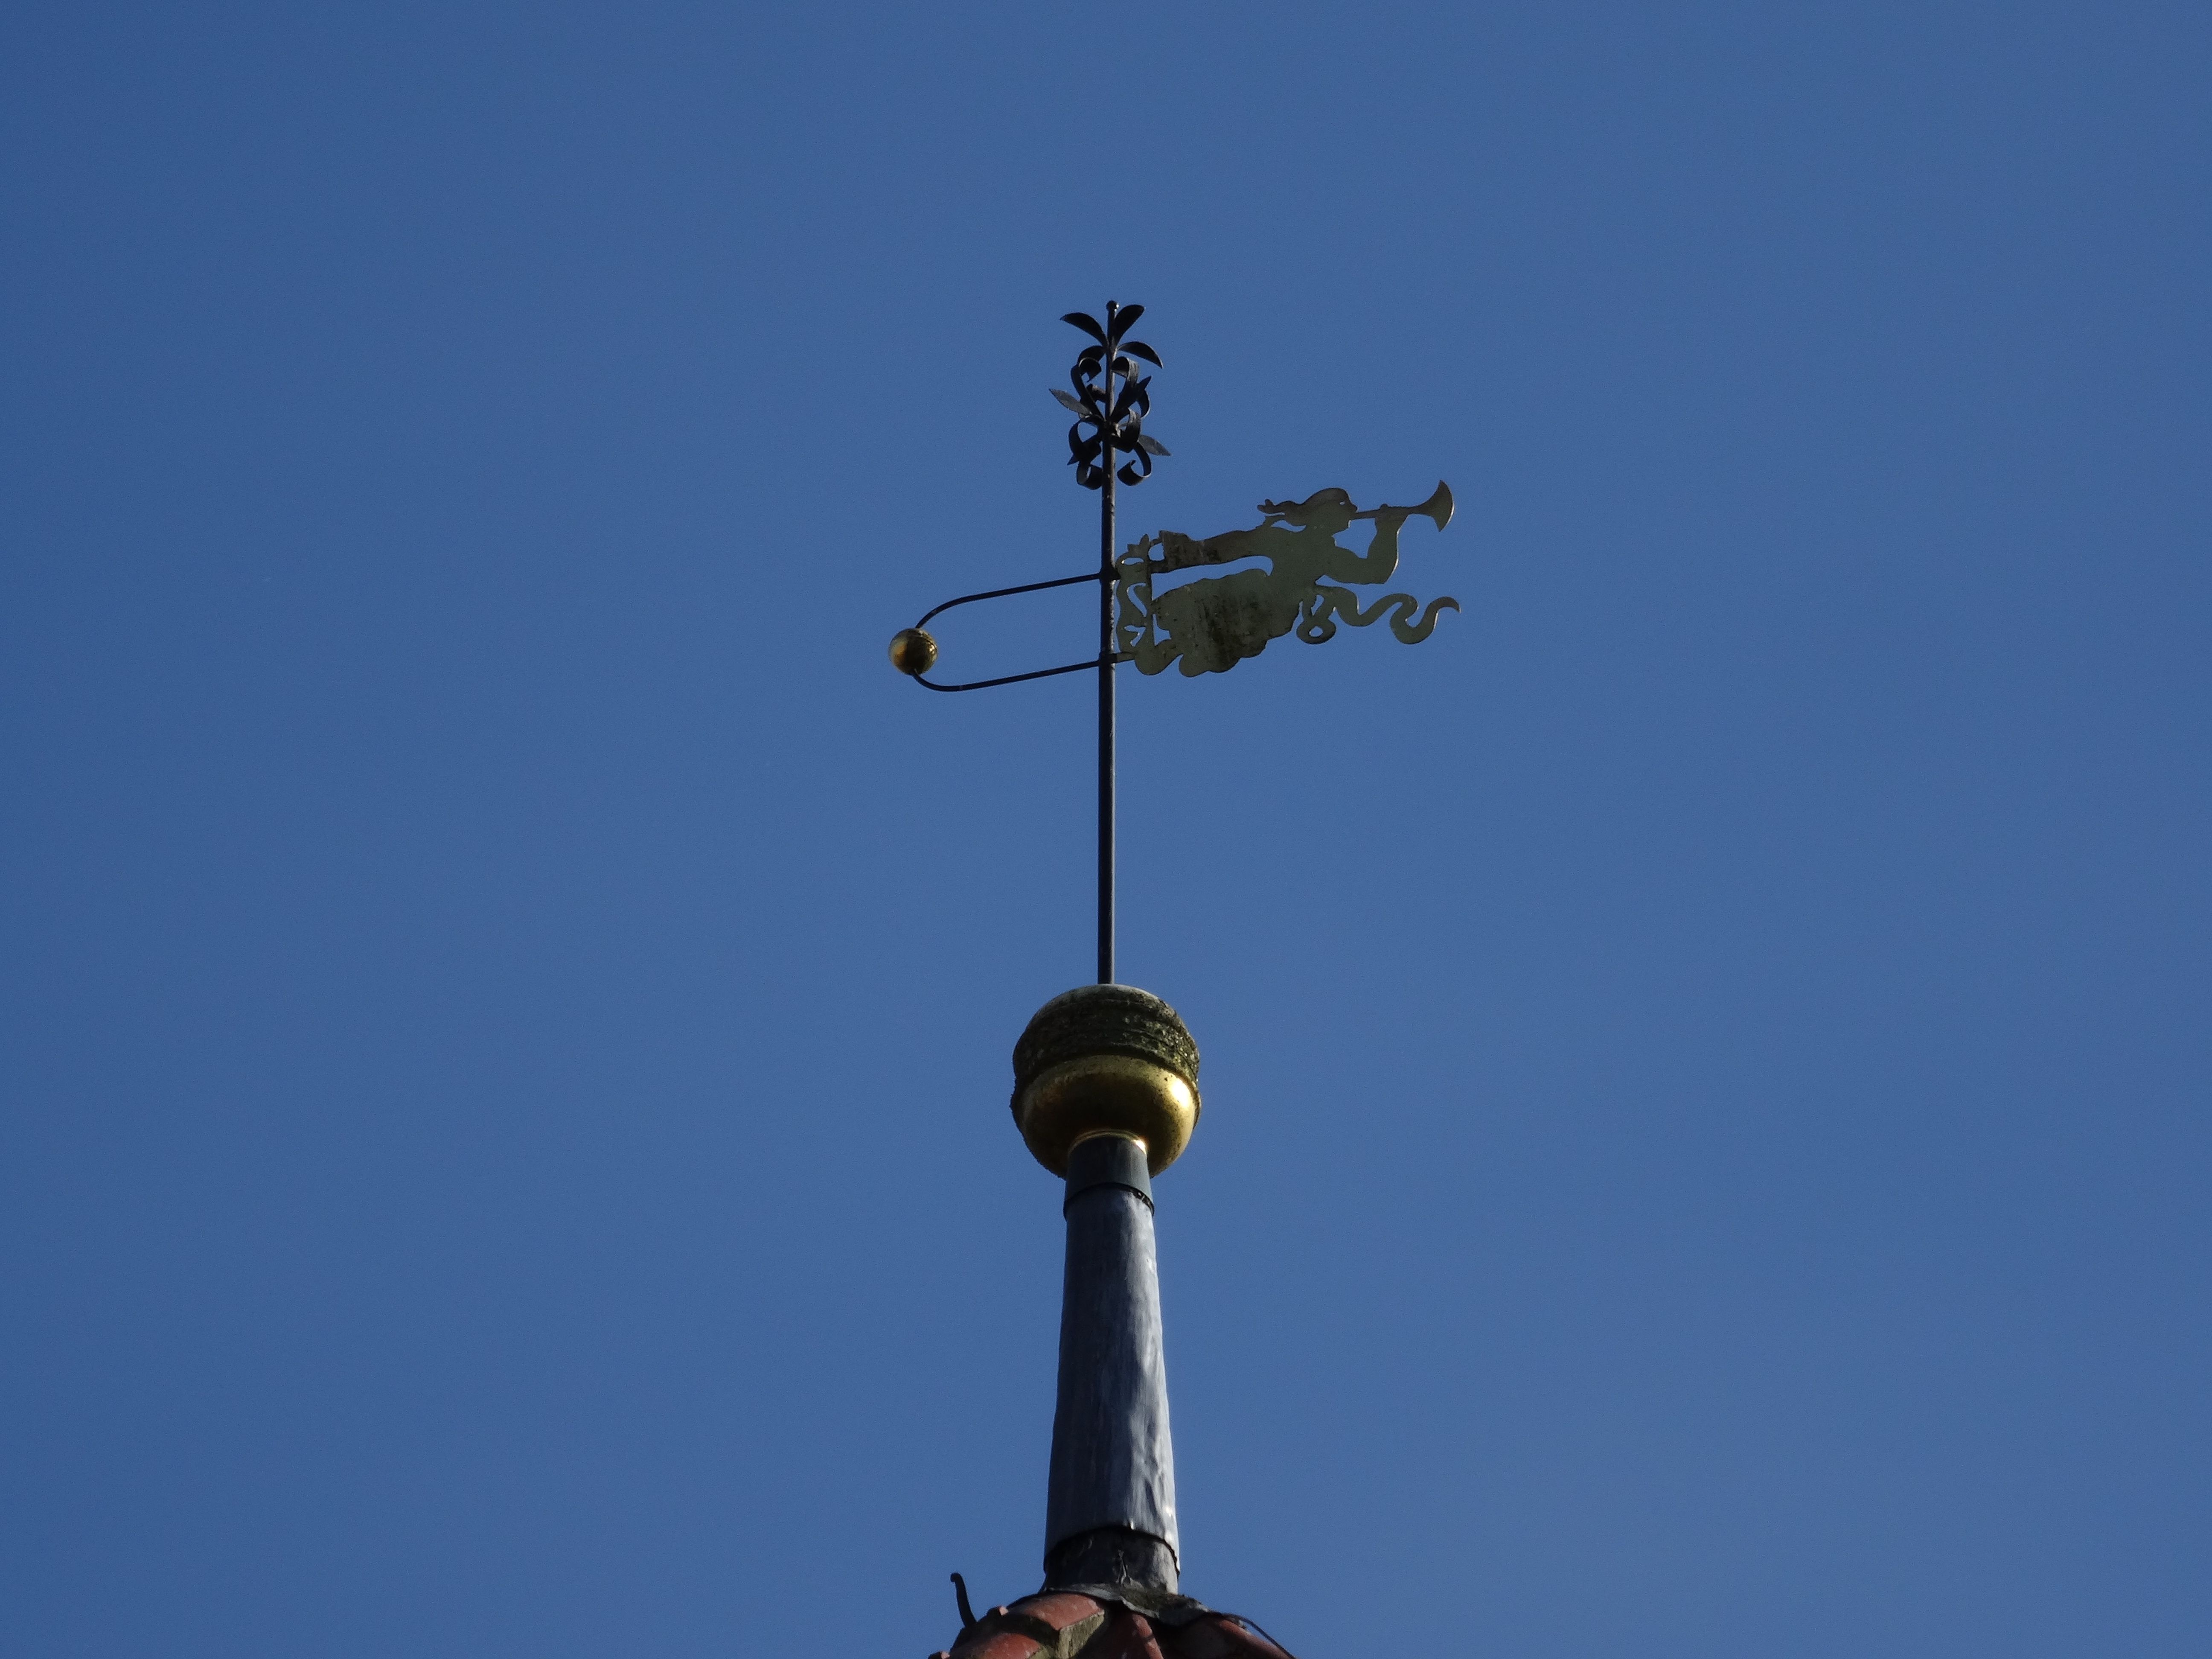
sky, wind, roof, tower, mast, blue, street light, cross, lighting, angel, light fixture, eberg tzen, turmbekr nung, atmosphere of earth